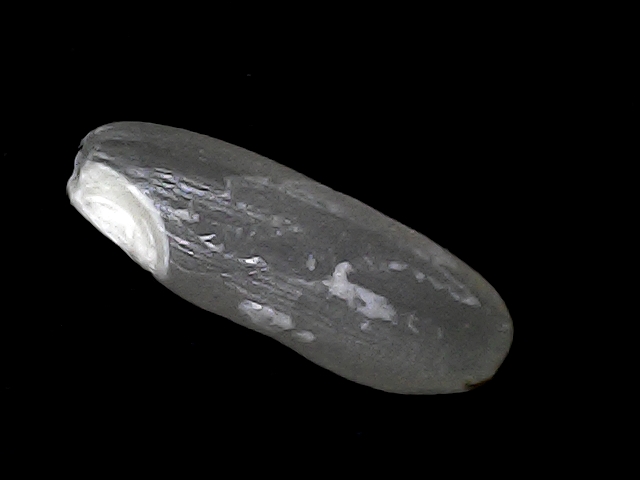
Rice variety: BD49